The Mall, London

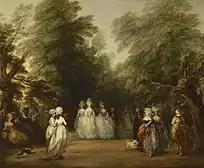
"The Mall in St. James's Park" by Thomas Gainsborough, 1783. At the time The Mall was part of St James's Park

The Victoria Memorial is immediately before the gates of the Palace, whilst Admiralty Arch at the far end leads into Trafalgar Square. The length of The Mall from where it joins Constitution Hill at the Victoria Memorial end to Admiralty Arch is exactly . St. James's Park is on the south side of The Mall, opposite Green Park and St James's Palace, on the north side. Running off The Mall at its eastern end is Horse Guards Parade, where the Trooping the Colour ceremony is held.